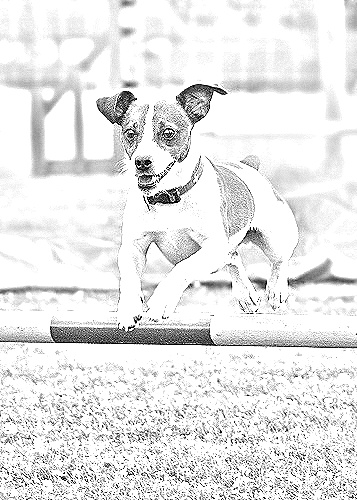
Portrait style: Sketch Portrait